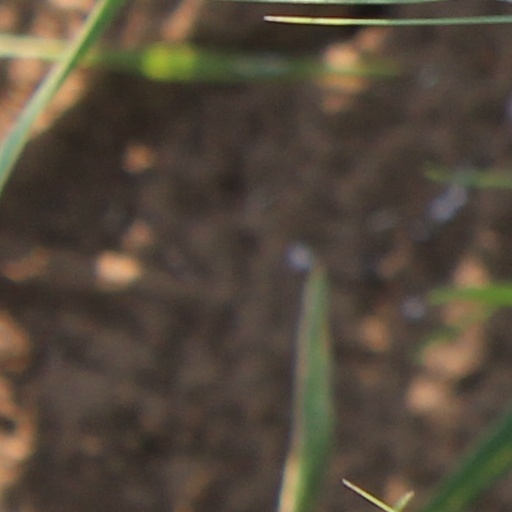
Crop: wheat